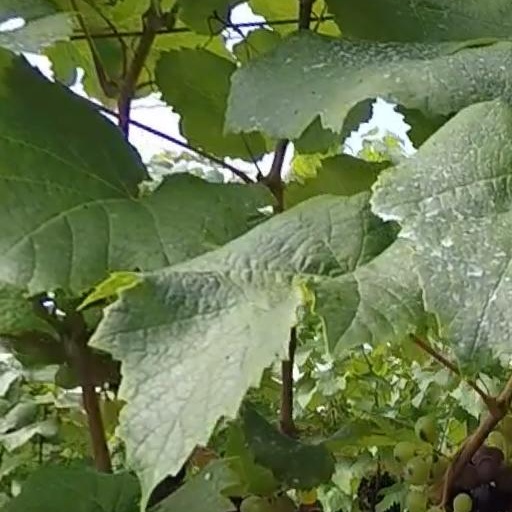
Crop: grape